Lilongwe University of Agriculture and Natural Resources

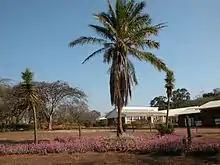
Bunda College of Agriculture in 2004

In a landmark address to the Malawi parliament on 24 May 2010, the third State President of the Republic of Malawi, His Excellency the late Professor Bingu wa Mutharika shared his vision of establishing six universities in Malawi.